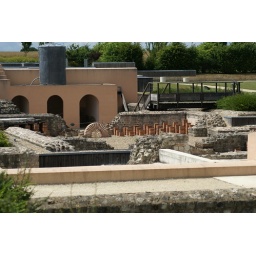
this is where the water was piped in below the mail floor of the bath house